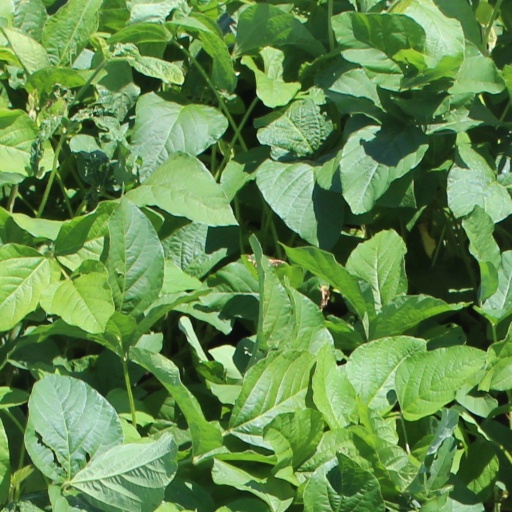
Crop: soybean